Ernst Roth

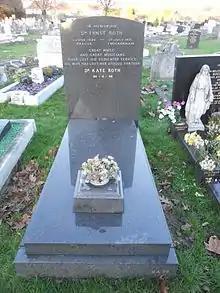
His grave, inscription:"Great music and great musicians have lost his dedicated service"

Ernst Roth (1 June 1896 – 17 July 1971) was a music publisher for Universal Edition in Vienna and Boosey & Hawkes in London, and became the company's director in 1968. He also wrote about music and translated.